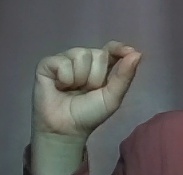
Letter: fa